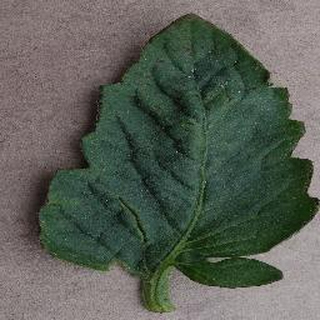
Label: tomato_bacterial_spot